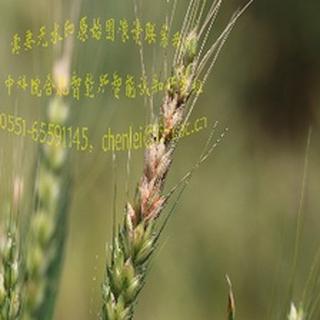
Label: wheat_fusarium_head_blight